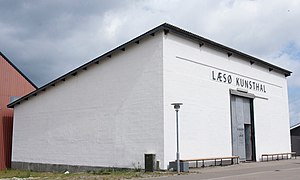
Læsø Kunsthal
Læsø Kunsthal i 2016
Læsø Kunsthal 2016
Læsø Kunsthal er en kunstinstitution beliggende i Østerby Havn på Læsø. De cirka 260 m² udstillingsareal fordelt på to etager blev indviet 1. juli 2012. Udover den faste samling af Erik Sparres jernfigurer, er der hvert år skiftende udstillinger.